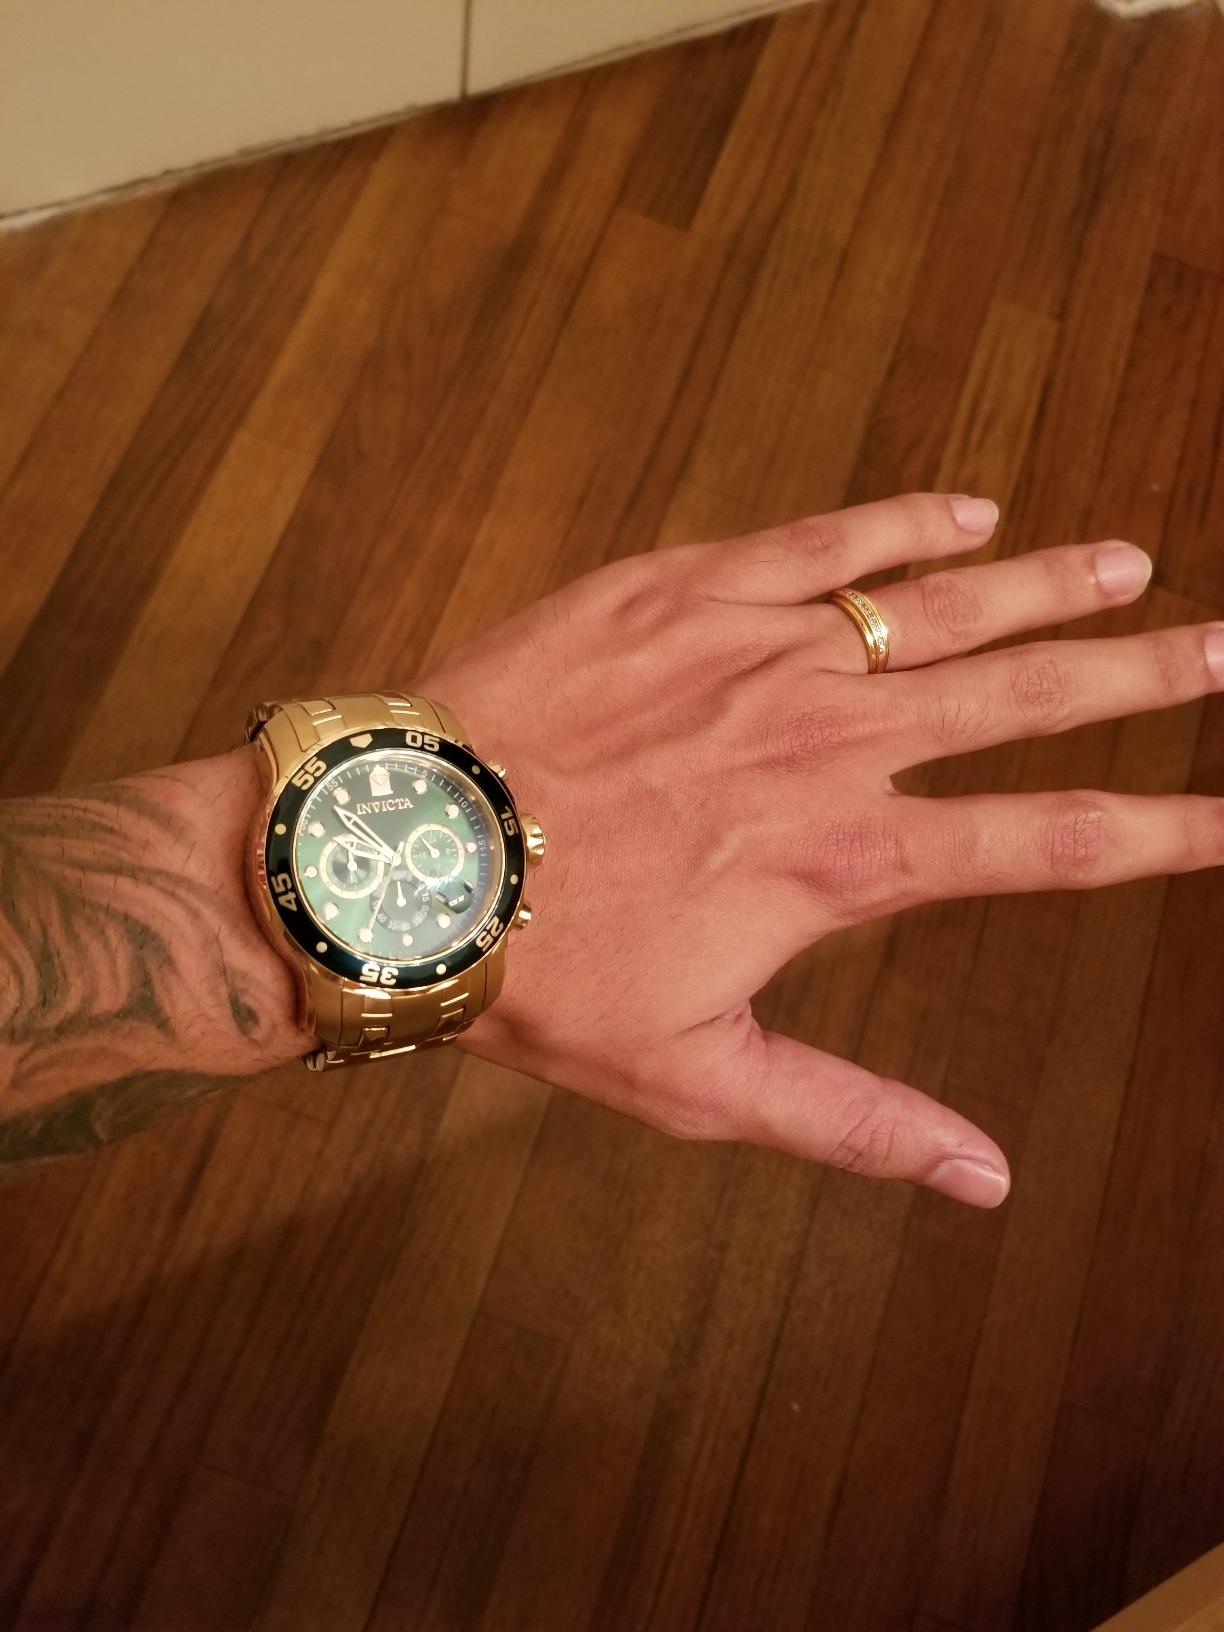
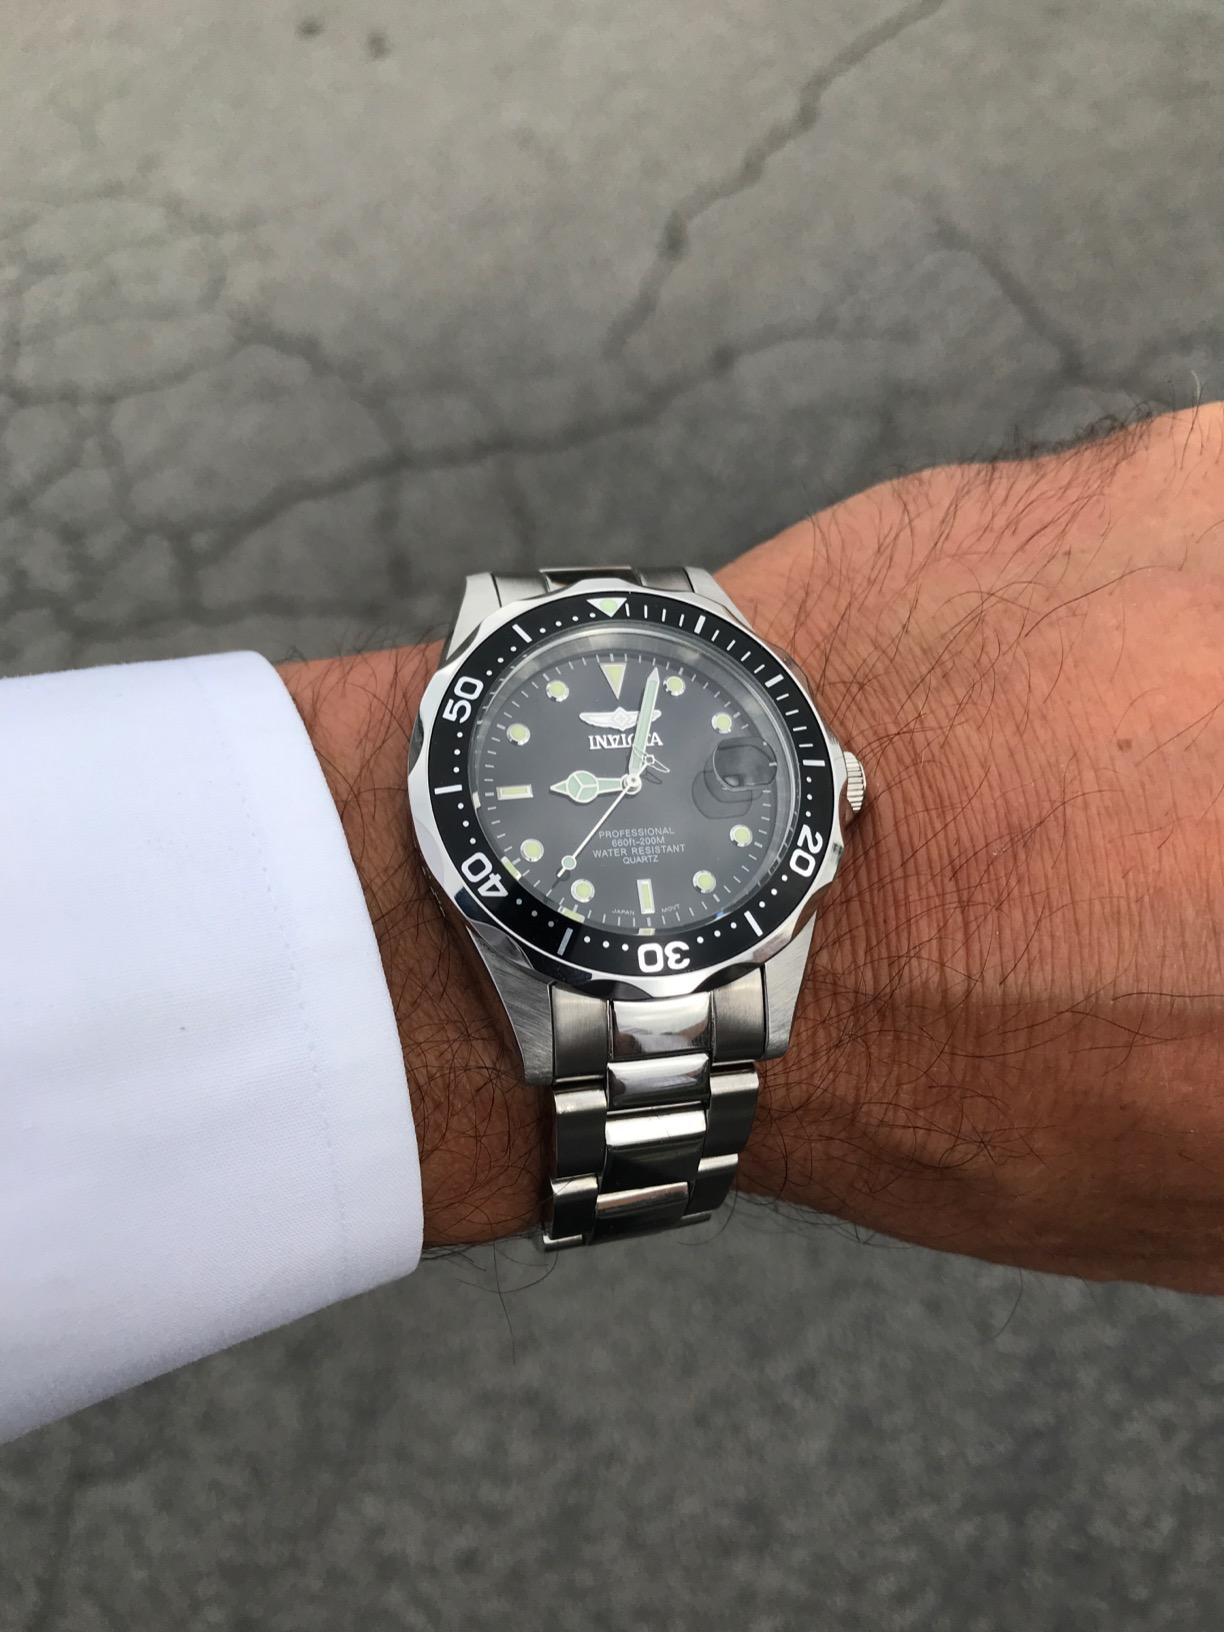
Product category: accessories_watch
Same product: no